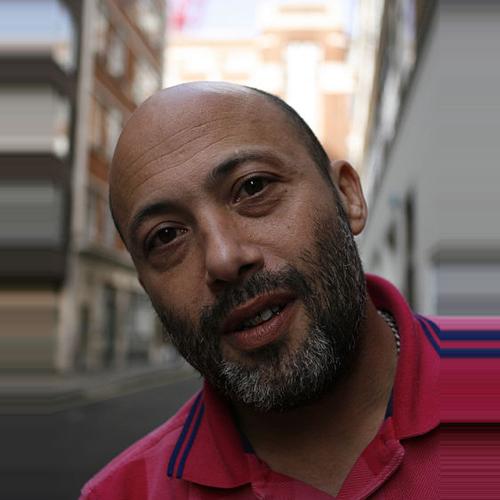
Age: 43